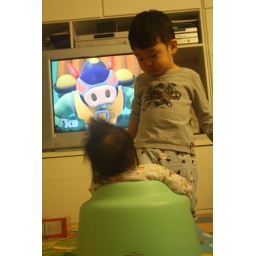
you in my chair girl